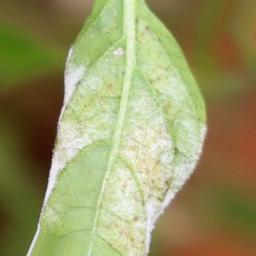
Label: powdery mildew